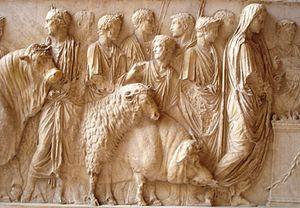
Suovétaurile (sacrifice d'un porc, d'une brebis et d'un taureau) en l'honneur du dieu Mars, relief du panneau d'un sarcophage. Marbre, œuvre romaine, première moitié du Ier siècle de notre ère.
La religion de la Rome antique est l'ensemble des pratiques et croyances religieuses que les Romains considéraient comme proprement romaines, ainsi que les nombreux cultes importés à Rome ou pratiquées par les populations faisant partie de l'Empire romain.
La sculpture romaine regroupe des œuvres provenant d'horizons géographiques très différents, de l'Atlantique à l'Asie, et s'étalant sur une durée très longue, du troisième siècle av. J.C. aux débuts de l'Empire byzantin. Ses domaines de prédilection ont été le portrait, la statuaire et la sculpture narrative.
La toge est le vêtement de dessus, de laine épaisse, porté par les citoyens de la Rome antique. Vêtement essentiellement masculin, elle se porte au-dessus d'une tunique à manches courtes. Elle couvre le bras gauche et laisse le bras droit dégagé. La draperie forme des plis caractéristiques : pli en demi-cercle sous le bras droit, le sinus et plis produits en relevant une partie du côté gauche de la toge faisant saillie devant la poitrine, l’umbo.
Le mouton, Ovis aries, est un animal domestique, mammifère herbivore ruminant appartenant au genre Ovis de la sous-famille des Caprinés, dans la grande famille des Bovidés. Comme tous les ruminants, les moutons sont des ongulés marchant sur deux doigts. Dans le langage courant, les moutons désignent un ensemble où la femelle est la brebis et le mâle le bélier, tandis que le jeune mâle est un agneau et la jeune femelle une agnelle.
Dans la Rome antique, le suovetaurile désignait un sacrifice de purification, où l'on immolait trois victimes mâles, un porc, un mouton et un taureau à Mars afin de bénir et de purifier la terre.